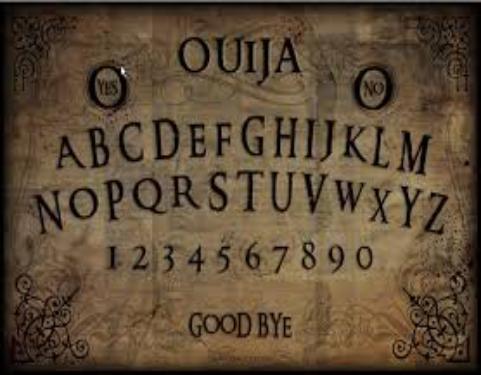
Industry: Leisure